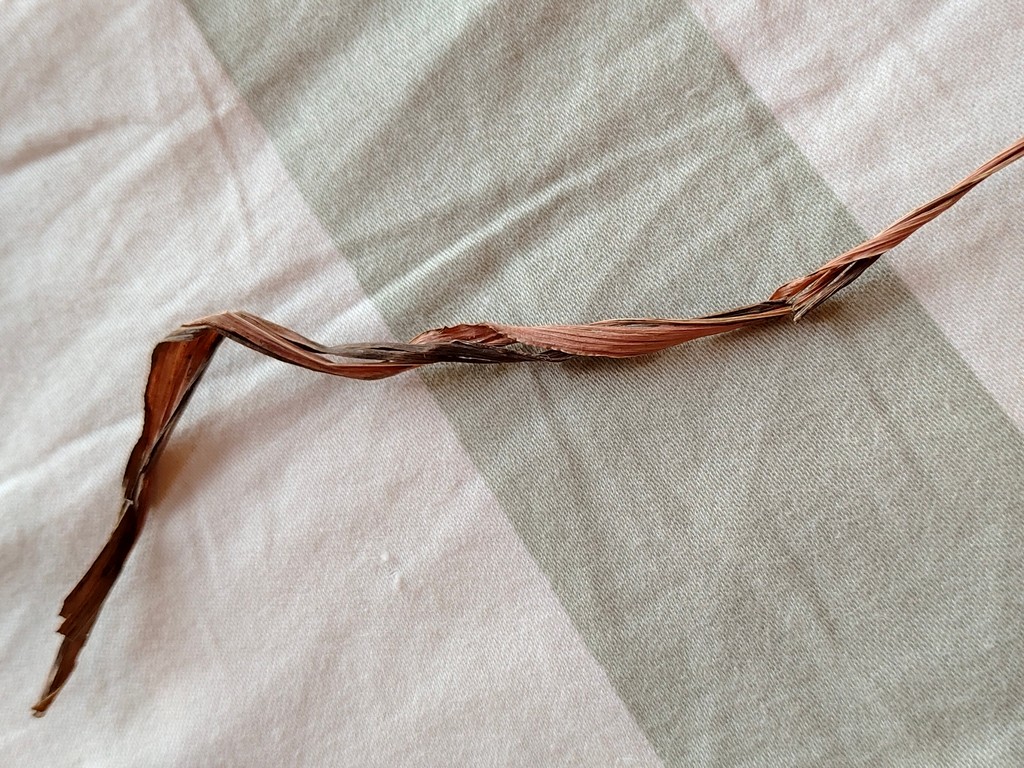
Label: Dried